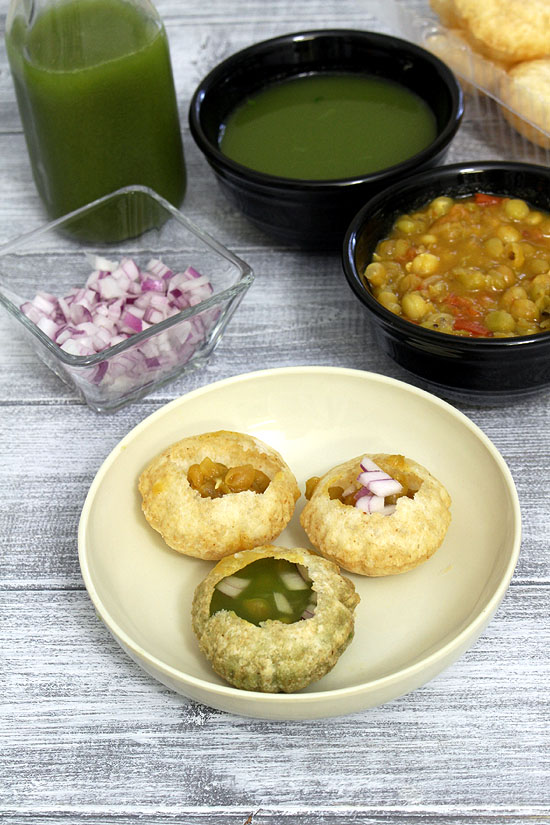
Dish: paani_puri